Kanalkampf

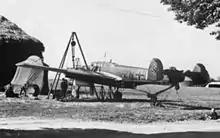
A Bf 110 of "Zerstörergeschwader" 76 (ZG 76); 9 July was the Bf 110's baptism of fire.

On 8 July, the weather was favourable for the , with thick cloud extending from shielding the bombers from RAF fighters. A convoy sailing up the Bristol Channel was shadowed by a Do 17, which was intercepted by 92 Squadron and claimed destroyed, though this is not shown in German records. In the early hours a large CW convoy put to sea from the Thames Estuary to pass Dover at 12:00. At 11:30, a He 111 found near the convoy off the North Foreland was claimed shot down by Spitfires of 74 Squadron and appears to have escaped, though seen on fire, undercarriage down, diving into cloud. An hour later, radar picked up considerable aerial activity over the Pas de Calais. An unescorted of Do 17s was intercepted by 610 Squadron off Dover and dropped their bombs wide of the ships.